Marion Perry Maus

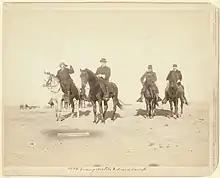
Maus (right) with Buffalo Bill, General Nelson Miles, and Captain Frank Baldwin in 1891

Rank and organization: First Lieutenant, 1st U.S. Infantry. Place and date: At Sierra Madre Mountains, Mex., 11 January 1886. Entered service at: Tennallytown, Montgomery County, Md. Birth: Burnt Mills, Md. Date of issue: 27 November 1894.